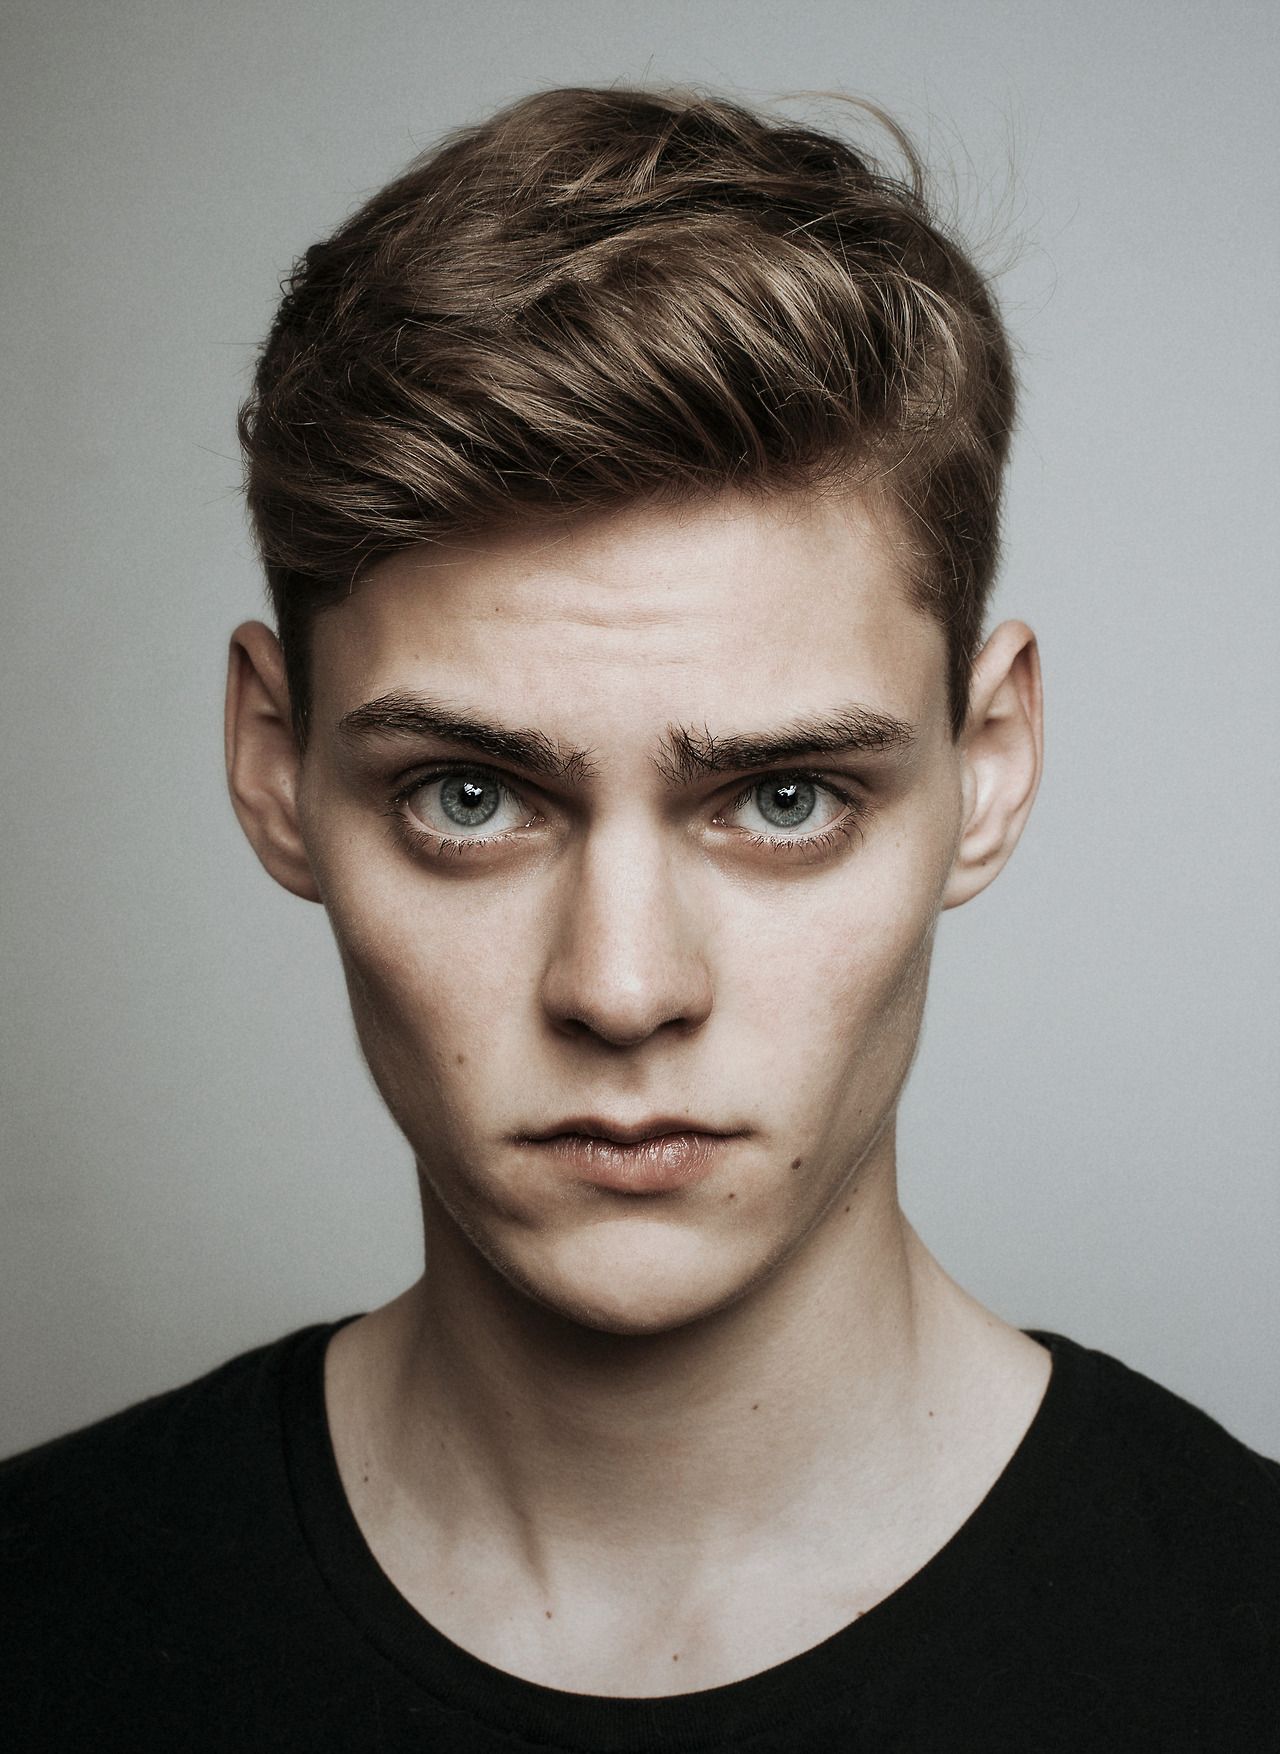
Label: Colored